Menggie Cobarrubias

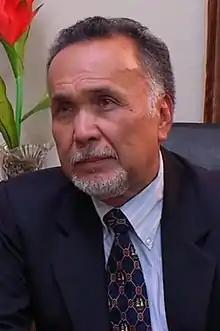
Cobarrubias in 2017

Domingo "Menggie" Cobarrubias (August 10, 1951 – March 26, 2020) was a Filipino actor who appeared in approximately 200 television shows and films.